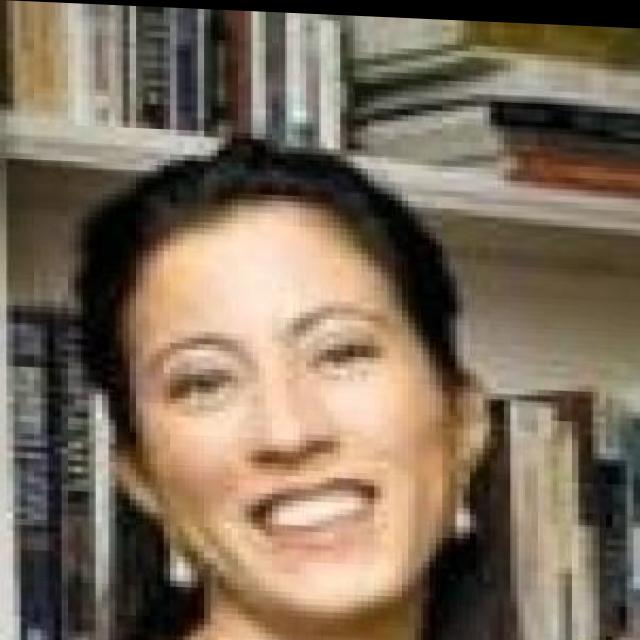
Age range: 21-44